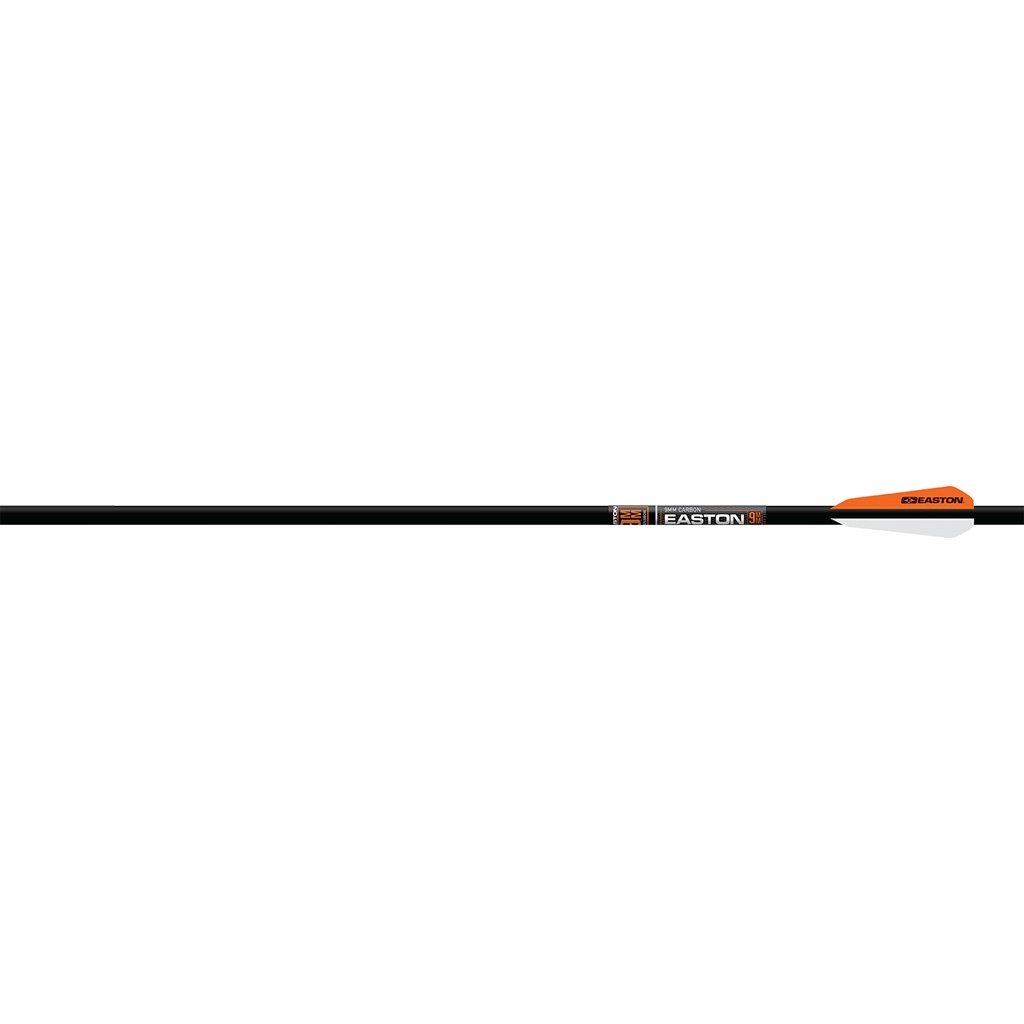
Easton 9mm Crossbow Bolts 22 In. Brass Insert Half Moon Nock 6 Pk.
The Easton 9mm Bolt is built for strength and universal componentry. The 9mm Bolt has an inside diameter of 0.300? and will fit universal bolt components. Features: High-strength carbon construction;Inserts are included with fletched bolt;Shaft weight: 8.9 gpi;BTV Vane: 10 grains;9mm Crossbow Insert: 61 grains
Brand: Easton
Category: Sporting Goods > Outdoor Recreation > Hunting & Shooting > Archery > Arrows & Bolts > Bolts